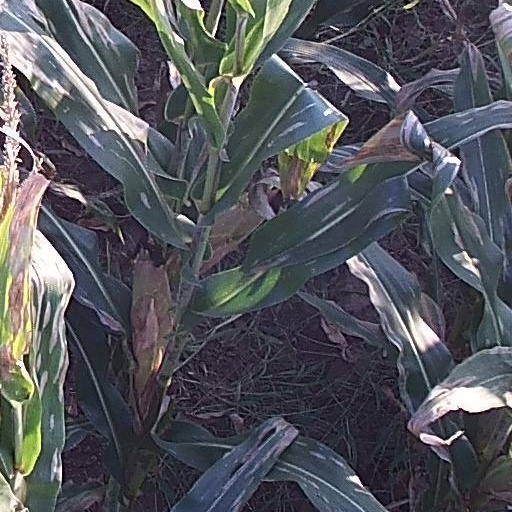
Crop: maize; corn